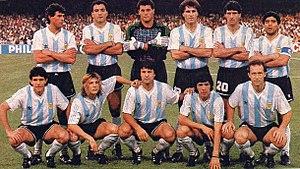
L'équipe d'Argentine de football se présente en Italie à la Coupe du monde 1990 pour défendre son titre. En dépit d'un départ raté, l'équipe de Bilardo bénéfice de son repêchage dans les meilleurs troisièmes pour accéder aux huitièmes de finale où elle crée la surprise en battant contre le cours du jeu un Brésil en manque de réussite. Ensuite, malgré ses limites dans le jeu, l'Argentine parvient à se qualifier pour sa deuxième consécutive en sortant aux tirs au but successivement la Yougoslavie en quart de finale et surtout le pays hôte, l'Italie en demi-finale au stade San Paolo de Naples, dans un match chargé de symbole pour Maradona. Le rêve argentin d'un troisième titre en quatre éditions s'arrête en finale à Rome contre la RFA de Lothar Matthäus qui s'impose 1-0 sur un pénalty d’Andreas Brehme. Les Argentins finissent le match avec deux expulsés et lors de la remise des prix, Maradona est conspué par le public romain qui avait déjà sifflé l'hymne argentin.
L'équipe d'Argentine de football est la sélection de joueurs argentins représentant le pays lors des compétitions internationales de football masculin, sous l'égide de l'Asociación del Fútbol Argentino.